Seacliff Lunatic Asylum

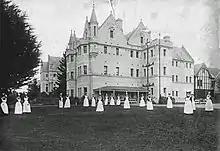
Picture of nurses on front lawn of Seacliff Lunatic Asylum, 1890.

Structural problems began to manifest themselves even before the first building was completed, and in 1887, only three years after the opening of the main block, a major landslide occurred – predicted as a risk by the surveyors – and affected a temporary building.